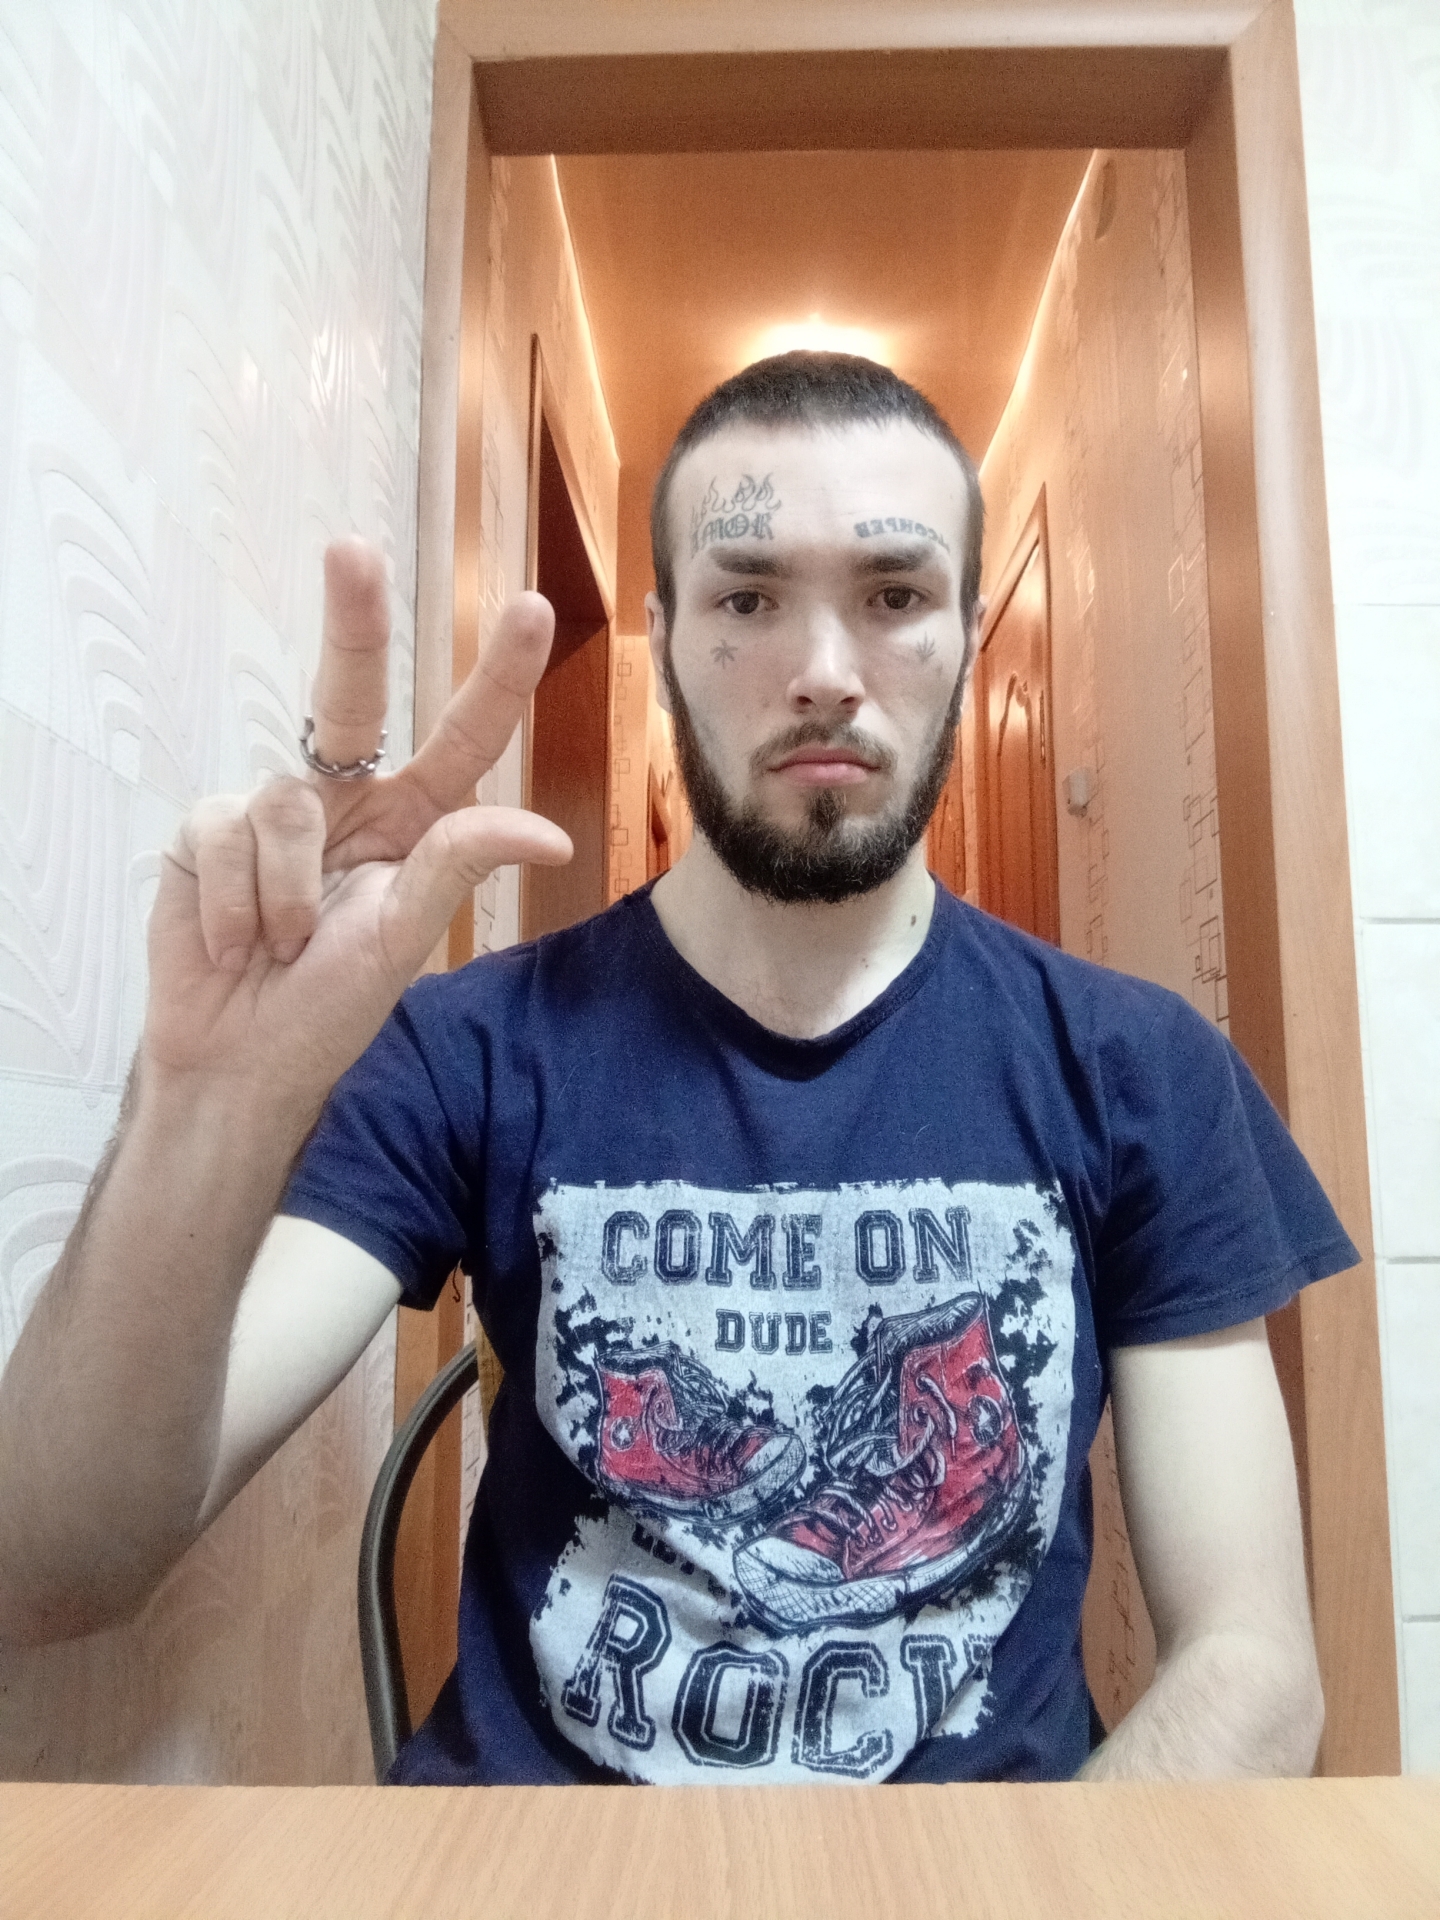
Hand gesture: three2